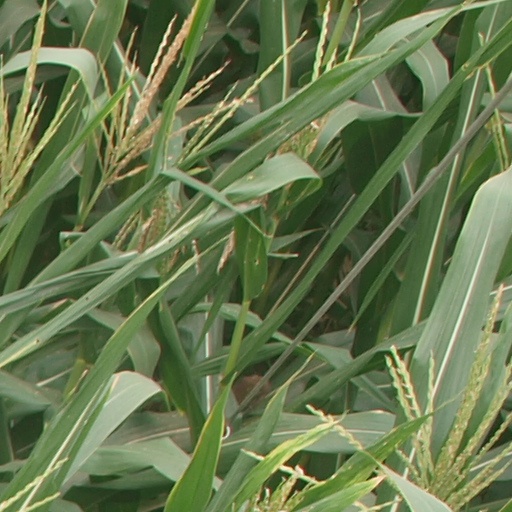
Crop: maize; corn